Moqueca

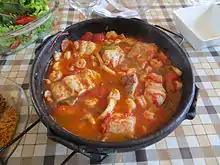
A home-made moqueca from Espírito Santo in a clay pot.

Moqueca capixaba is native to the state of Espírito Santo. It is a combination of Brazilian and Portuguese cuisine. It is considered a softer and lighter version of moqueca. Lighter oils, such as extra-virgin olive oil, are used instead of palm oil (as in the Bahian version). Annatto is typically an ingredient. Peppers are generally not included.